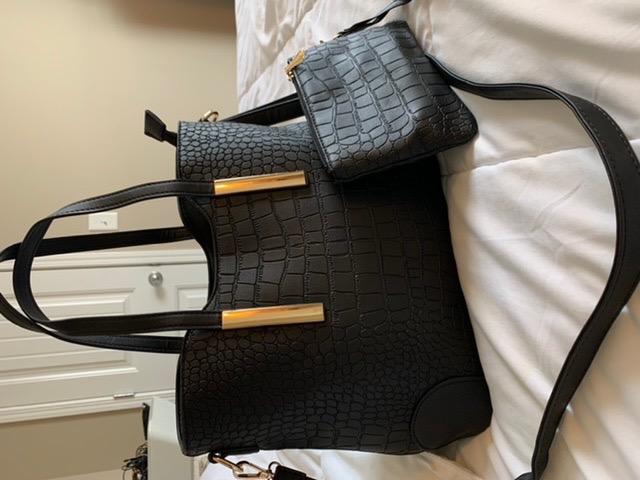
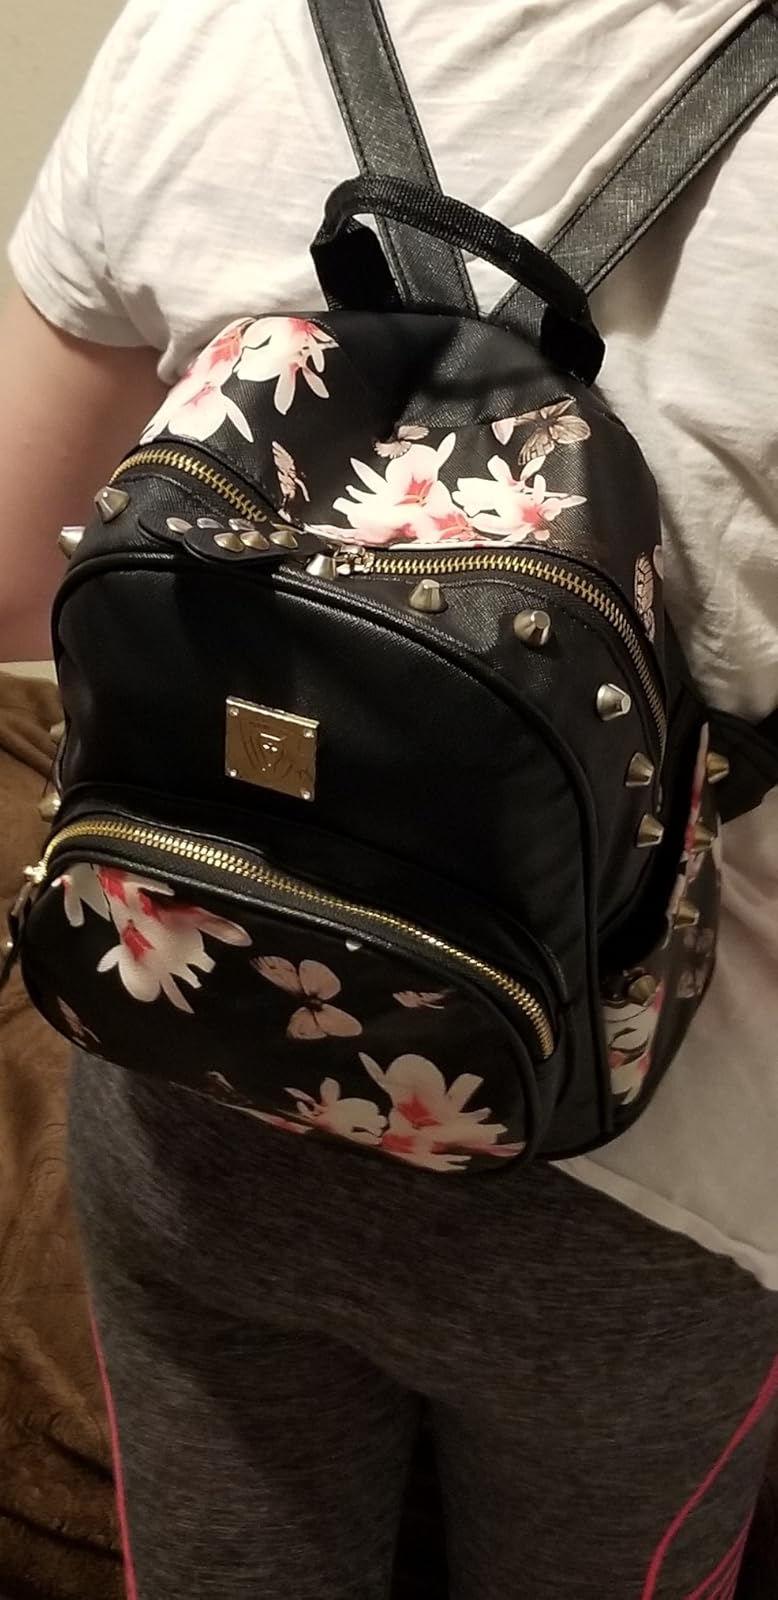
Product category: accessories_handbag
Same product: no